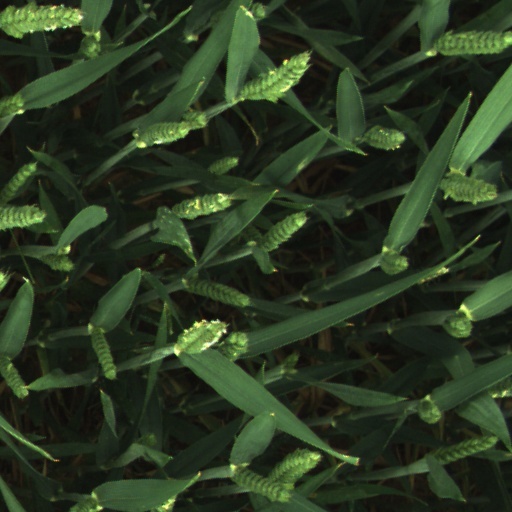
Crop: wheat